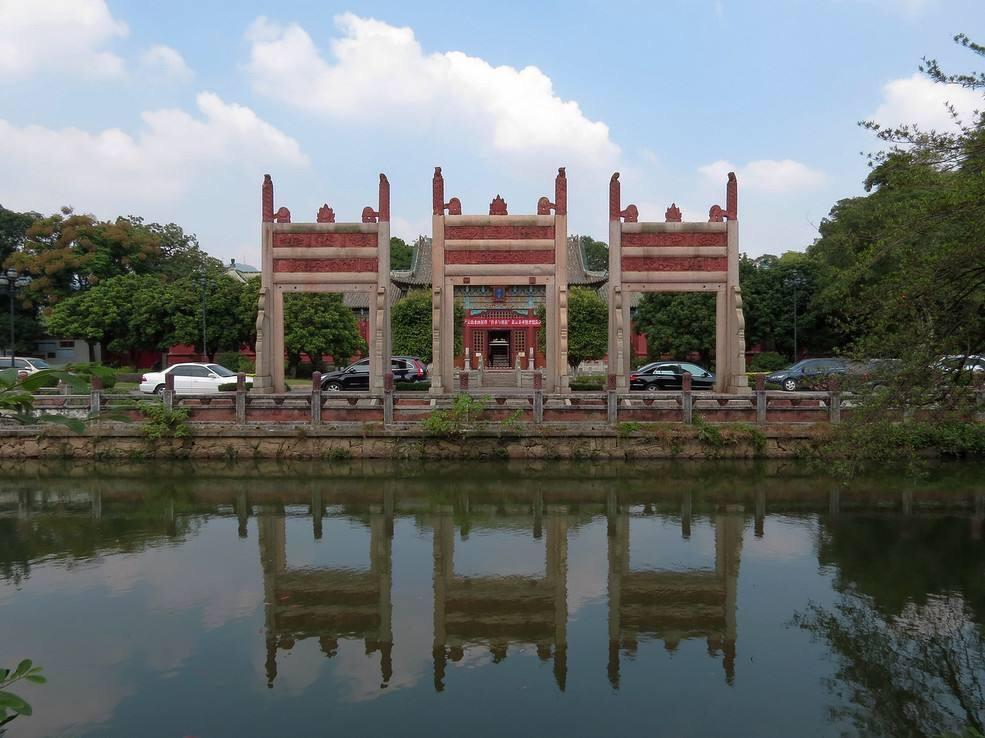
地标名称：新会博物馆
所在城市：江门市·新会区